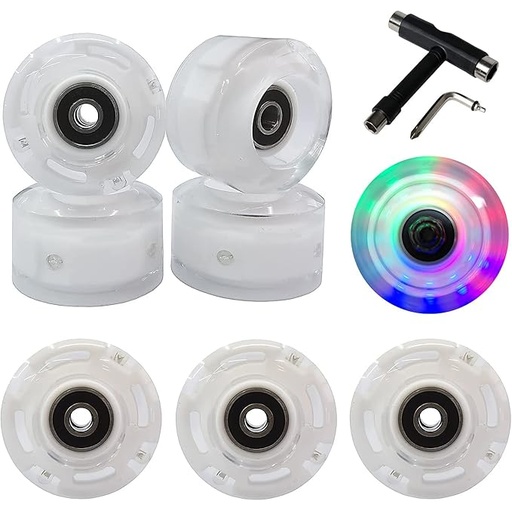
FREEDARE Roller Skate Wheels 54mm/58mm and Bearings Indoor Outdoor Luminous Light Up 83A with T Tools for Double Row Skating and Skateboard (8 Pack)
About This FREEDARE roller skate wheels/skateboard wheels with bearings are 54mm 83A polyurethane material. The size of wheel is 54mm (diameter) X 32mm (width). The bearing is 22mm X 8mm, which have been installed on wheels. These 8 pack 54mm wheels are suitable for beginners when playing roller skate, double-row skate and skateboard. It can be using all ground, ramps, sidewalk, smooth concrete or asphalt. FREEDARE 83A hardness PU material (made for indoor and outdoor) is perfect durable, stable, quiet. It slides fast and smooth, it also features a grippy edge that helps going downhill. They are white cores with three LED lights wrapped in 83A lucency PU high-grade urethane. They roll pretty durable for street skating and extremely smooth on skate park terrain. It's light bright when playing because of the three LED lights. We supply a T tool in this package. The multifunctional skate T tool has everything you need to tighten up or repair your roller skate and skateboard. This skate tool works with all types of the skateboard.
Brand: FREEDARE
Category: Sporting Goods > Outdoor Recreation > Inline & Roller Skating > Roller Skate Parts > Roller Skate Wheels